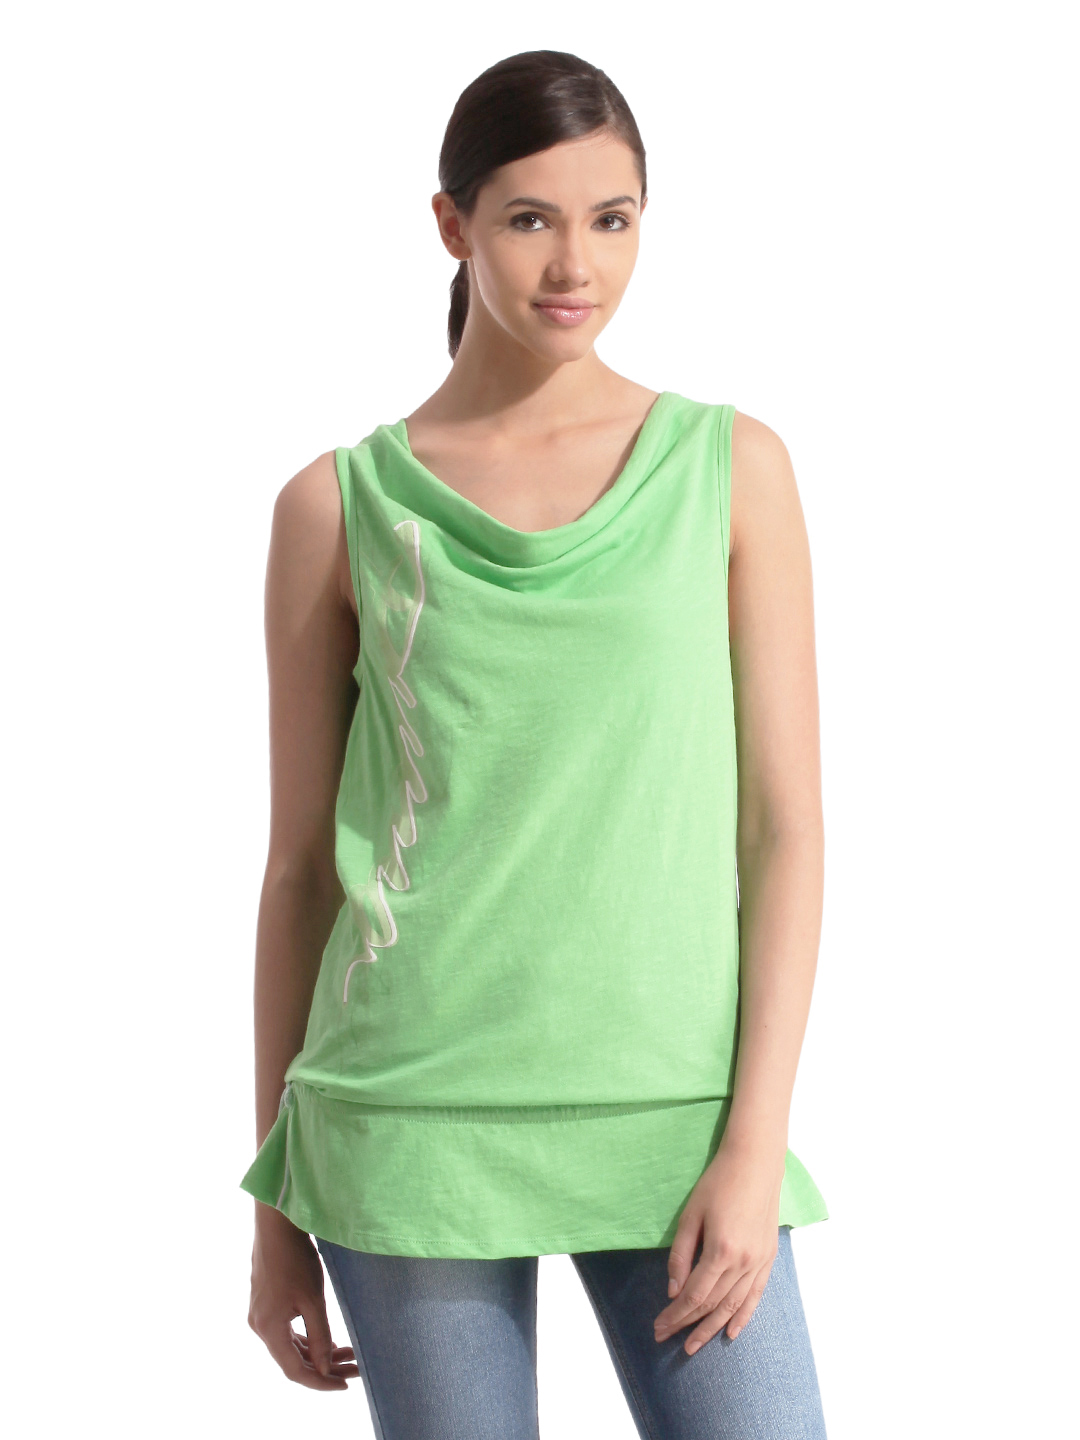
Puma Women Script Green Top
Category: Apparel / Topwear / Tops
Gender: Women
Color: Green
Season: Summer 2012
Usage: Casual